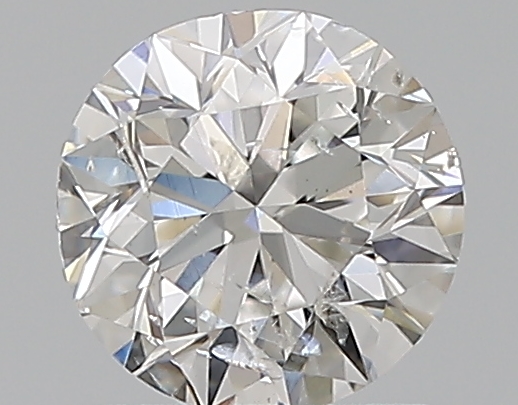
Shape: round
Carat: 1
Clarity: SI2
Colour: F
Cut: VG
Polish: EX
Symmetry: VG
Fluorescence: VSL
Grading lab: IGI
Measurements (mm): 6.28 x 6.21 x 4.02